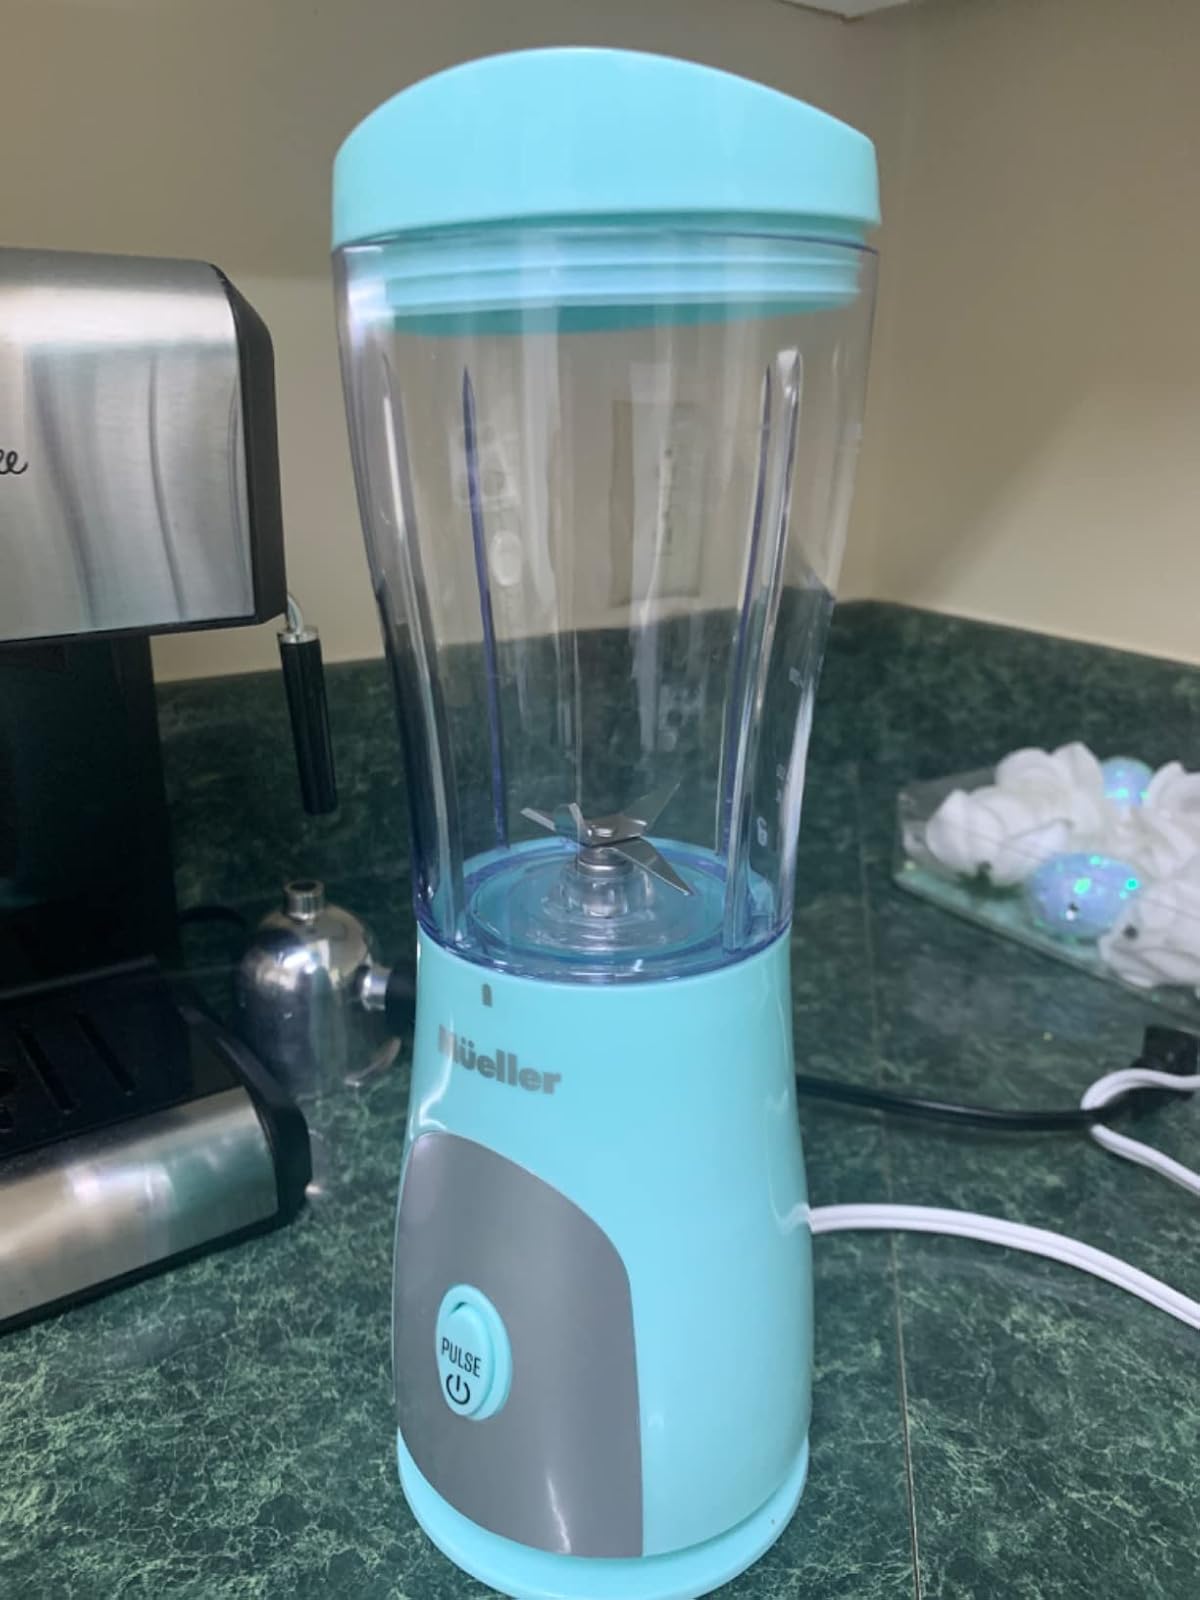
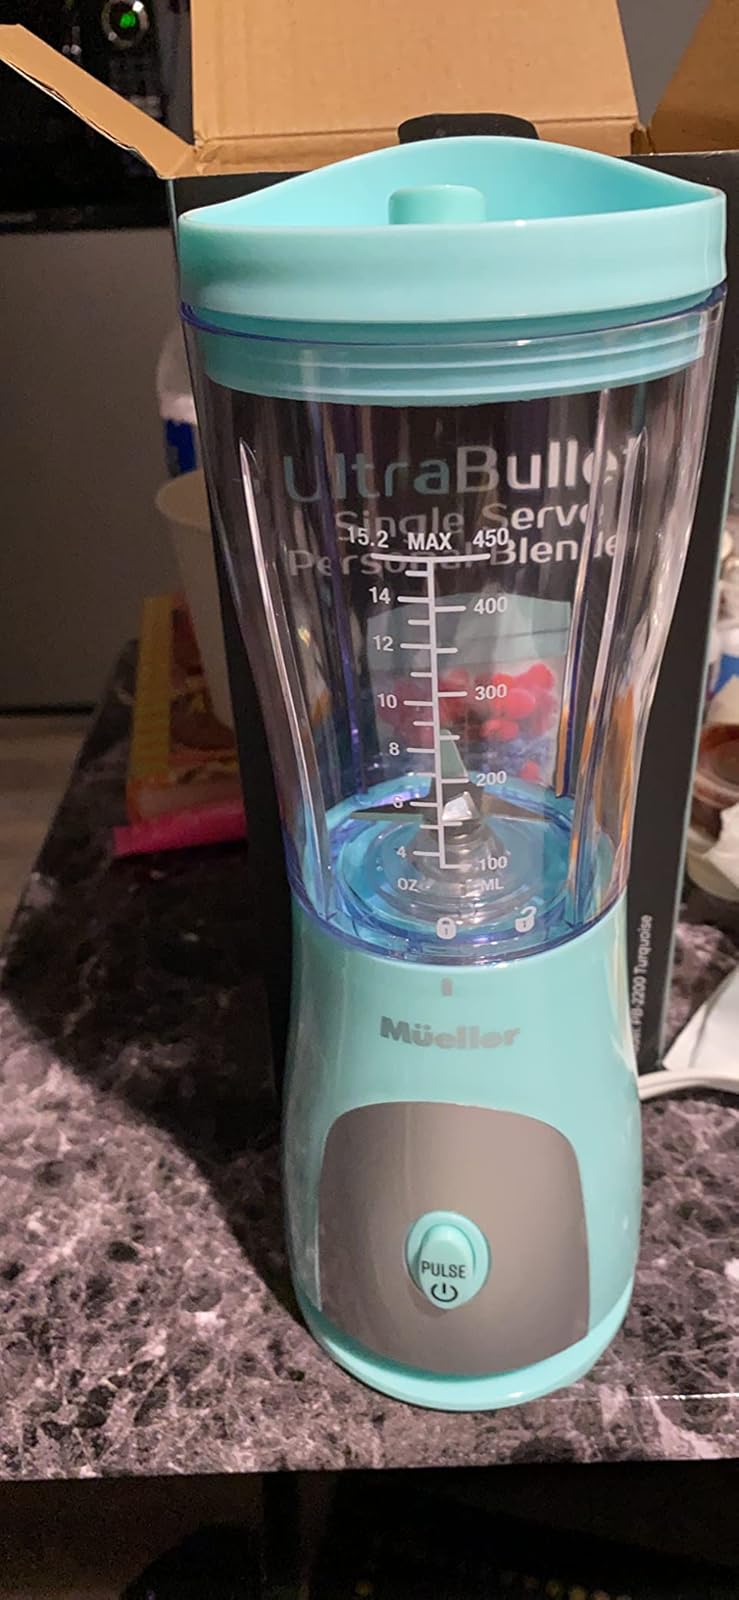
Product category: items_blender
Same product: yes